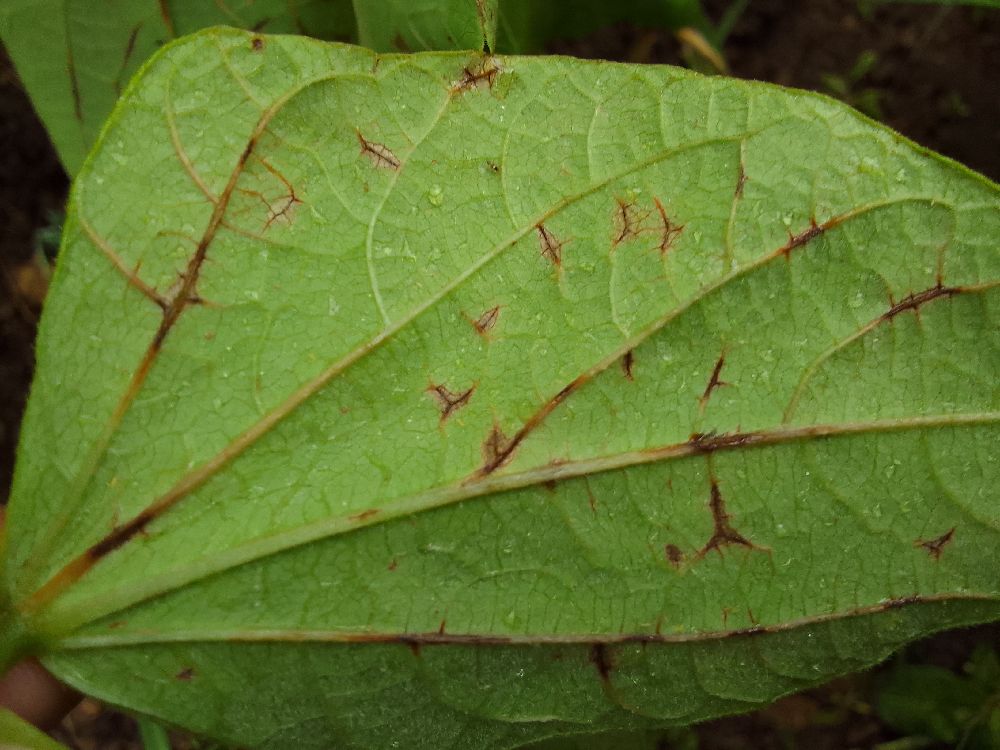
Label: anthracnose